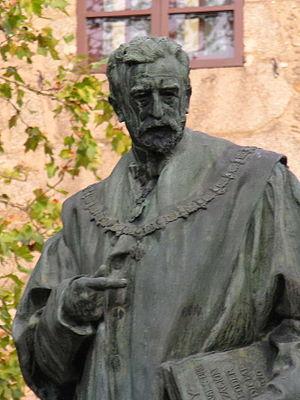
Eugenio Montero Ríos, né le 13 novembre 1832 à Saint-Jacques-de-Compostelle et mort le 12 mai 1914 à Madrid, est un juriste et homme d'État libéral espagnol, ministre de la Grâce et de la Justice sous Amédée Iᵉʳ, puis ministre de l'Équipement et président du conseil des ministres d'Espagne durant la régence de Marie-Christine d'Autriche.